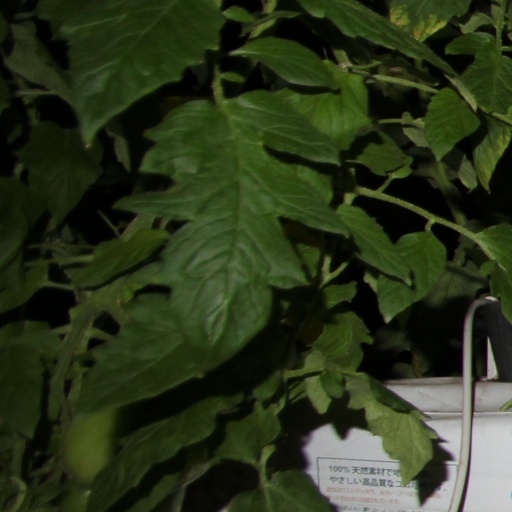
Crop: tomato